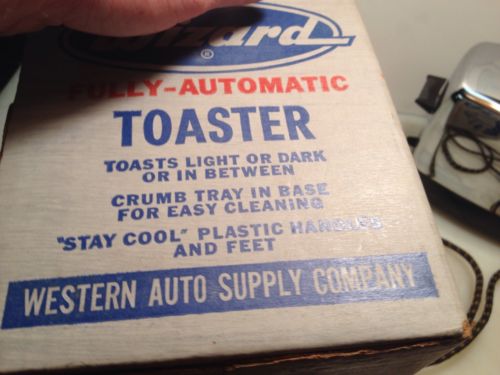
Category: toaster